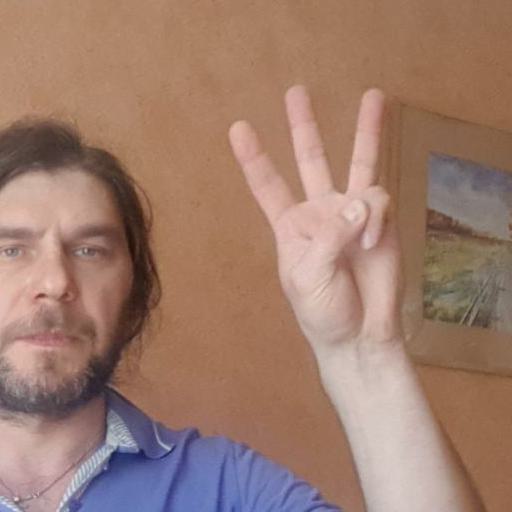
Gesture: three